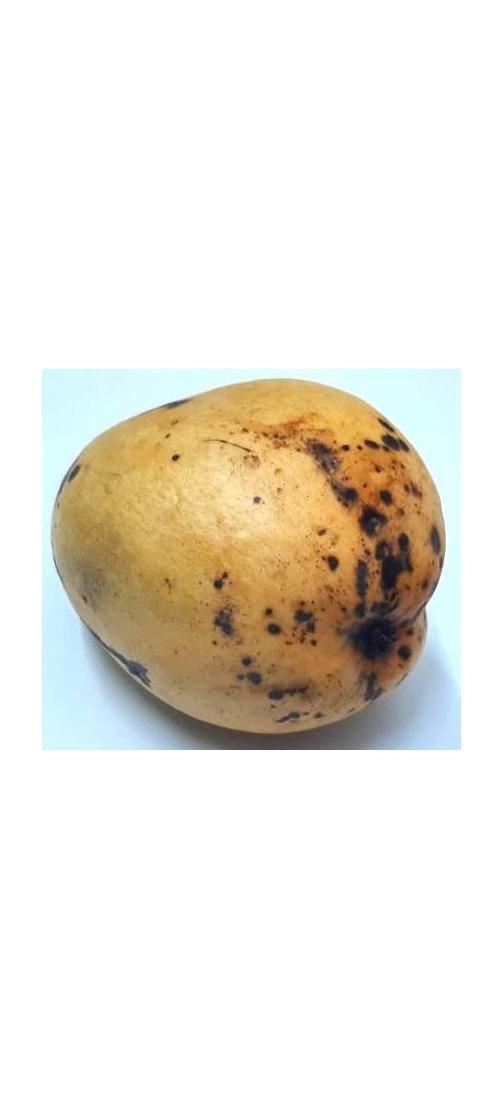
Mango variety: Bari-11